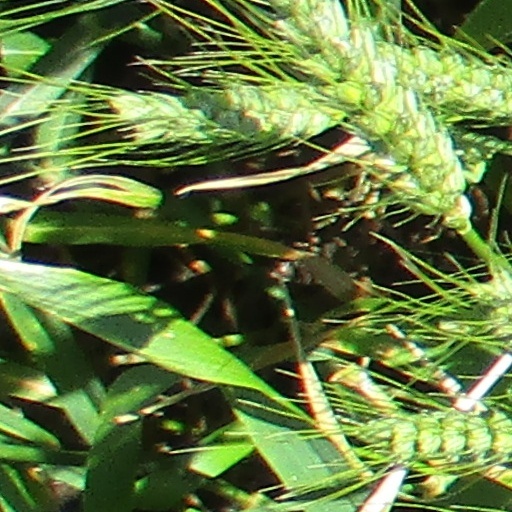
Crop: wheat